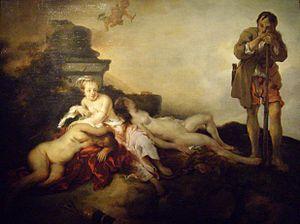
Jan van Noordt ou Johannes van Noordt est un peintre néerlandais du siècle d'or. Il est connu pour ses peintures de scènes historiques, religieuses et mythologiques.